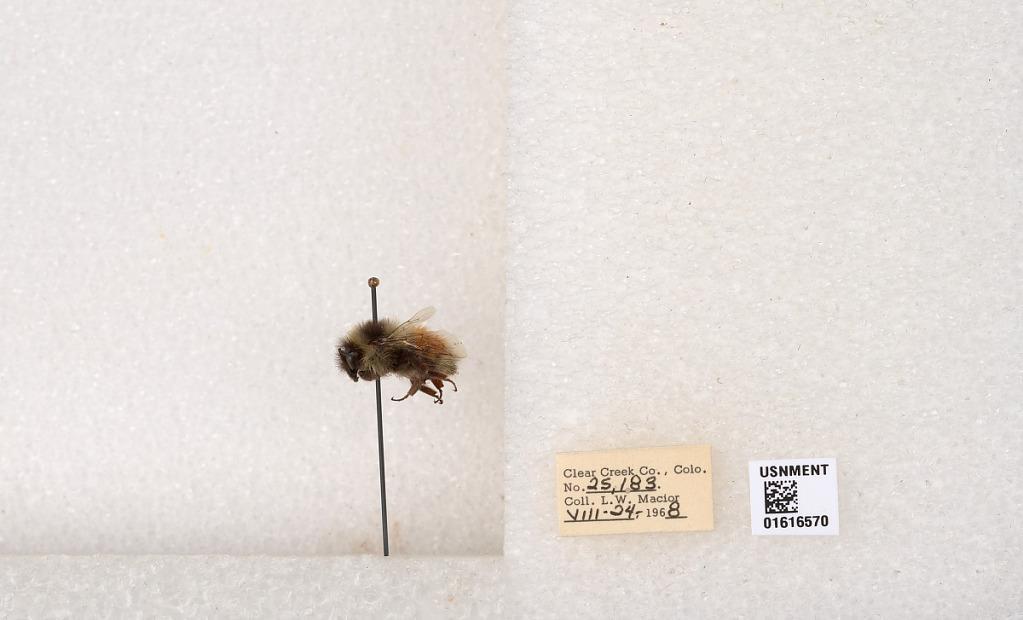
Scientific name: Bombus (Pyrobombus) sylvicola Kirby
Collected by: L. Macior
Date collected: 1968-8-24
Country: United States
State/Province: Colorado
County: Clear Creek
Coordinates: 39.6891, -105.644